John Connell (judge)

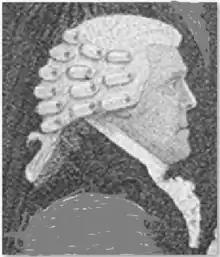
Sir John Cullen advocate

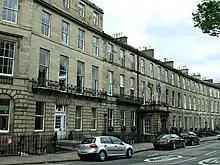
Abercromby Place in Edinburgh

Sir John Connell (c.1765–1831) was a Scottish legal author and judge, specialising in both church law and naval procedures.